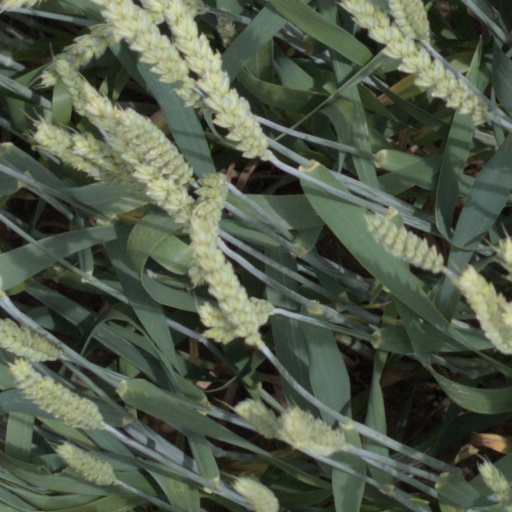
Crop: wheat